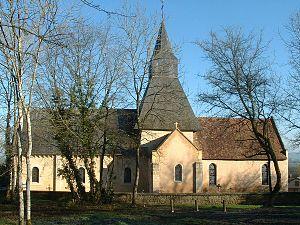
église saint Martin de Boitron
Boitron est une commune française, située dans le département de l'Orne en région Normandie, peuplée de 354 habitants.